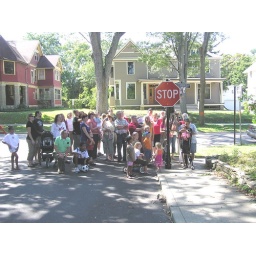
Neighbors observing the completion of the sign pole at Hoagland and Suttenfield in Williams Woodland Park Historic District.